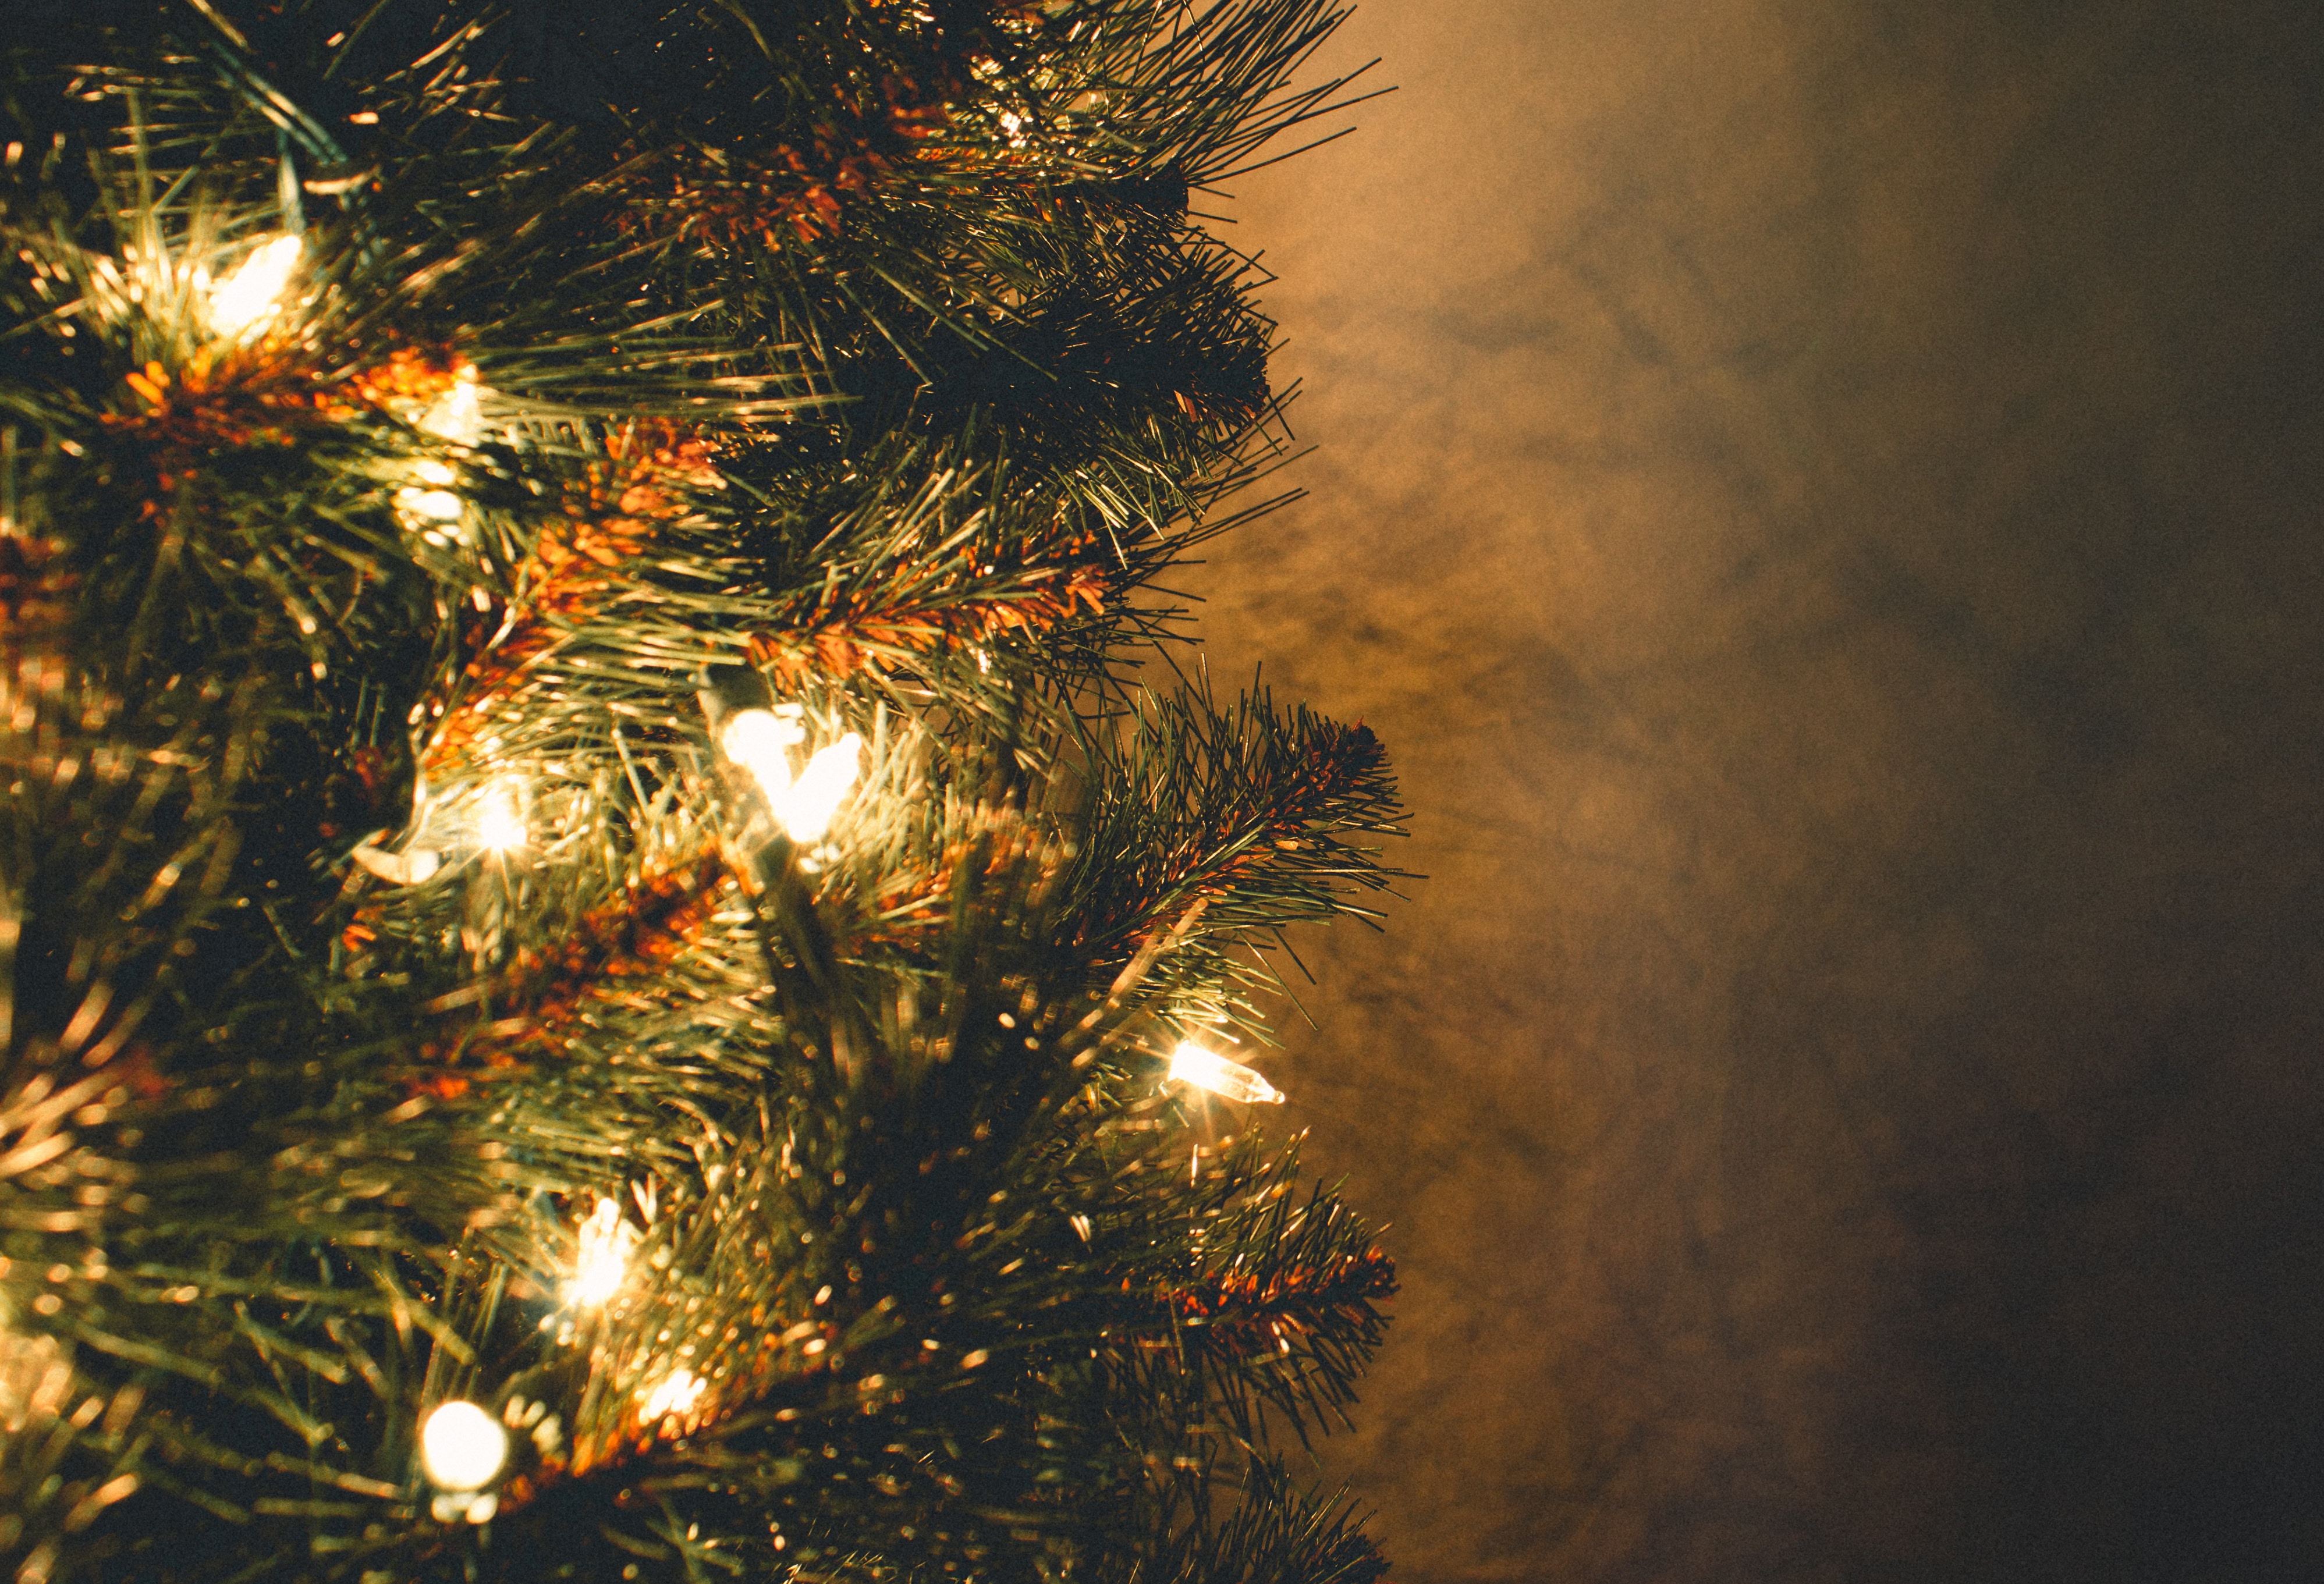
tree, christmas tree, sky, fir, christmas, pine family, lighting, christmas decoration, night, spruce, branch, conifer, pine, sunlight, evergreen, christmas ornament, christmas lights, twig, evening, computer wallpaper, darkness, fete, event, holiday